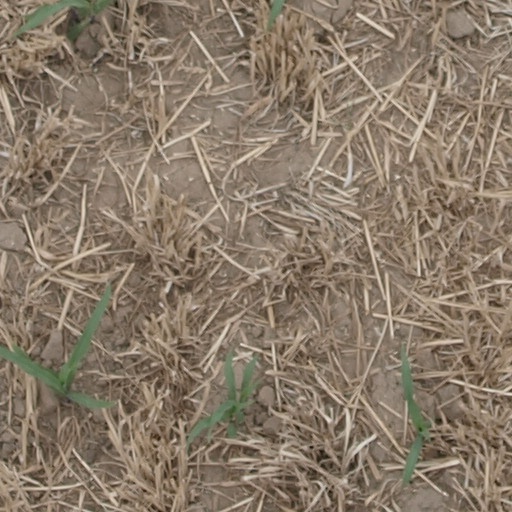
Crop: maize; corn